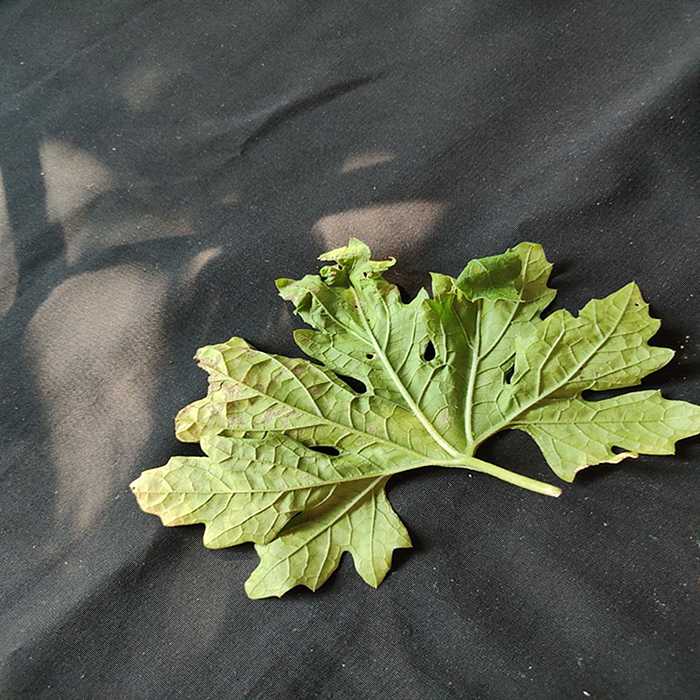
Plant: Bitter Gourd
Label: Downey mildew